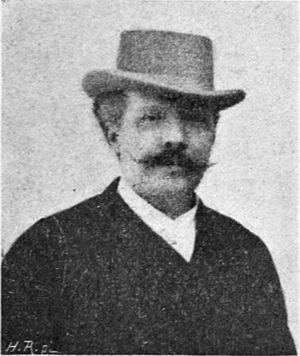
Édouard Riou
Édouard Riou, né le 2 décembre 1833 à Saint-Servan et mort le 26 janvier 1900 à Paris, est un artiste peintre et illustrateur français.
Saint-Malo est une commune française située en Bretagne, dans le département d'Ille-et-Vilaine, et le principal port de la côte nord de Bretagne. Le secteur touristique y est également très développé.